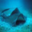
Label: ray